BAITSSS

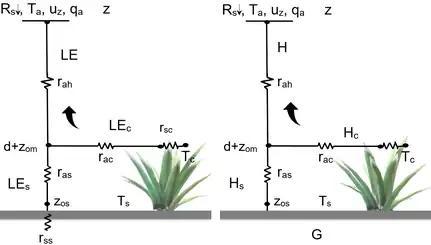
The schematic of BAITSSS latent heat flux (LE) and sensible heat flux (H) as electrical analogy showing various resistances (soil surface resistance : r and canopy resistance: r) and surface temperatures (canopy temperature: T and soil surface temperature: T).

Sensible heat flux (H) and surface temperature calculation